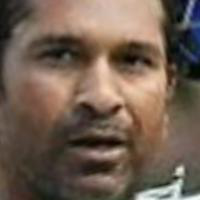
Age group: age 21-30